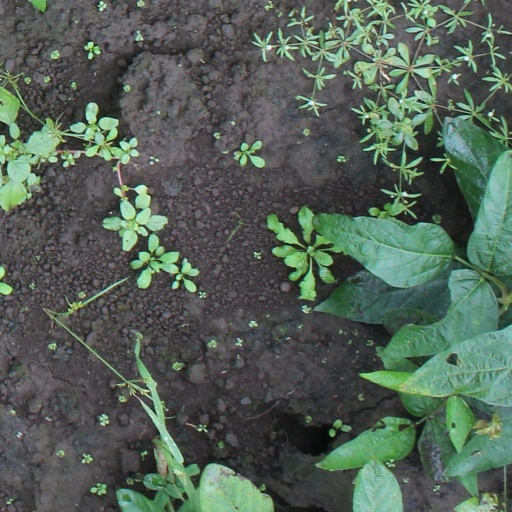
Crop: soybean